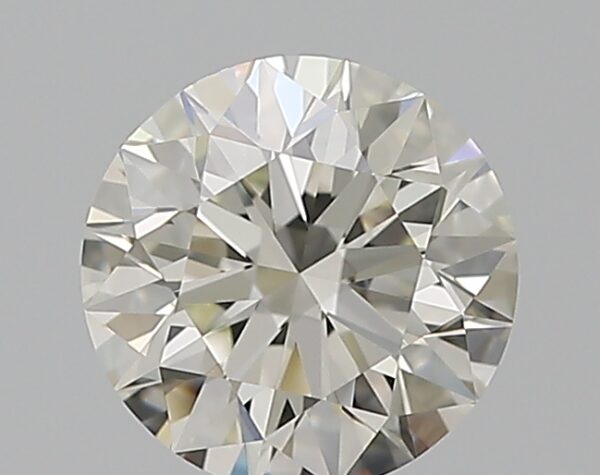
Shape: round
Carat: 0.7
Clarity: VVS2
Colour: J
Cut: EX
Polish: EX
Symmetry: EX
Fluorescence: N
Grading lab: GIA
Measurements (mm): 5.64 x 5.68 x 3.55